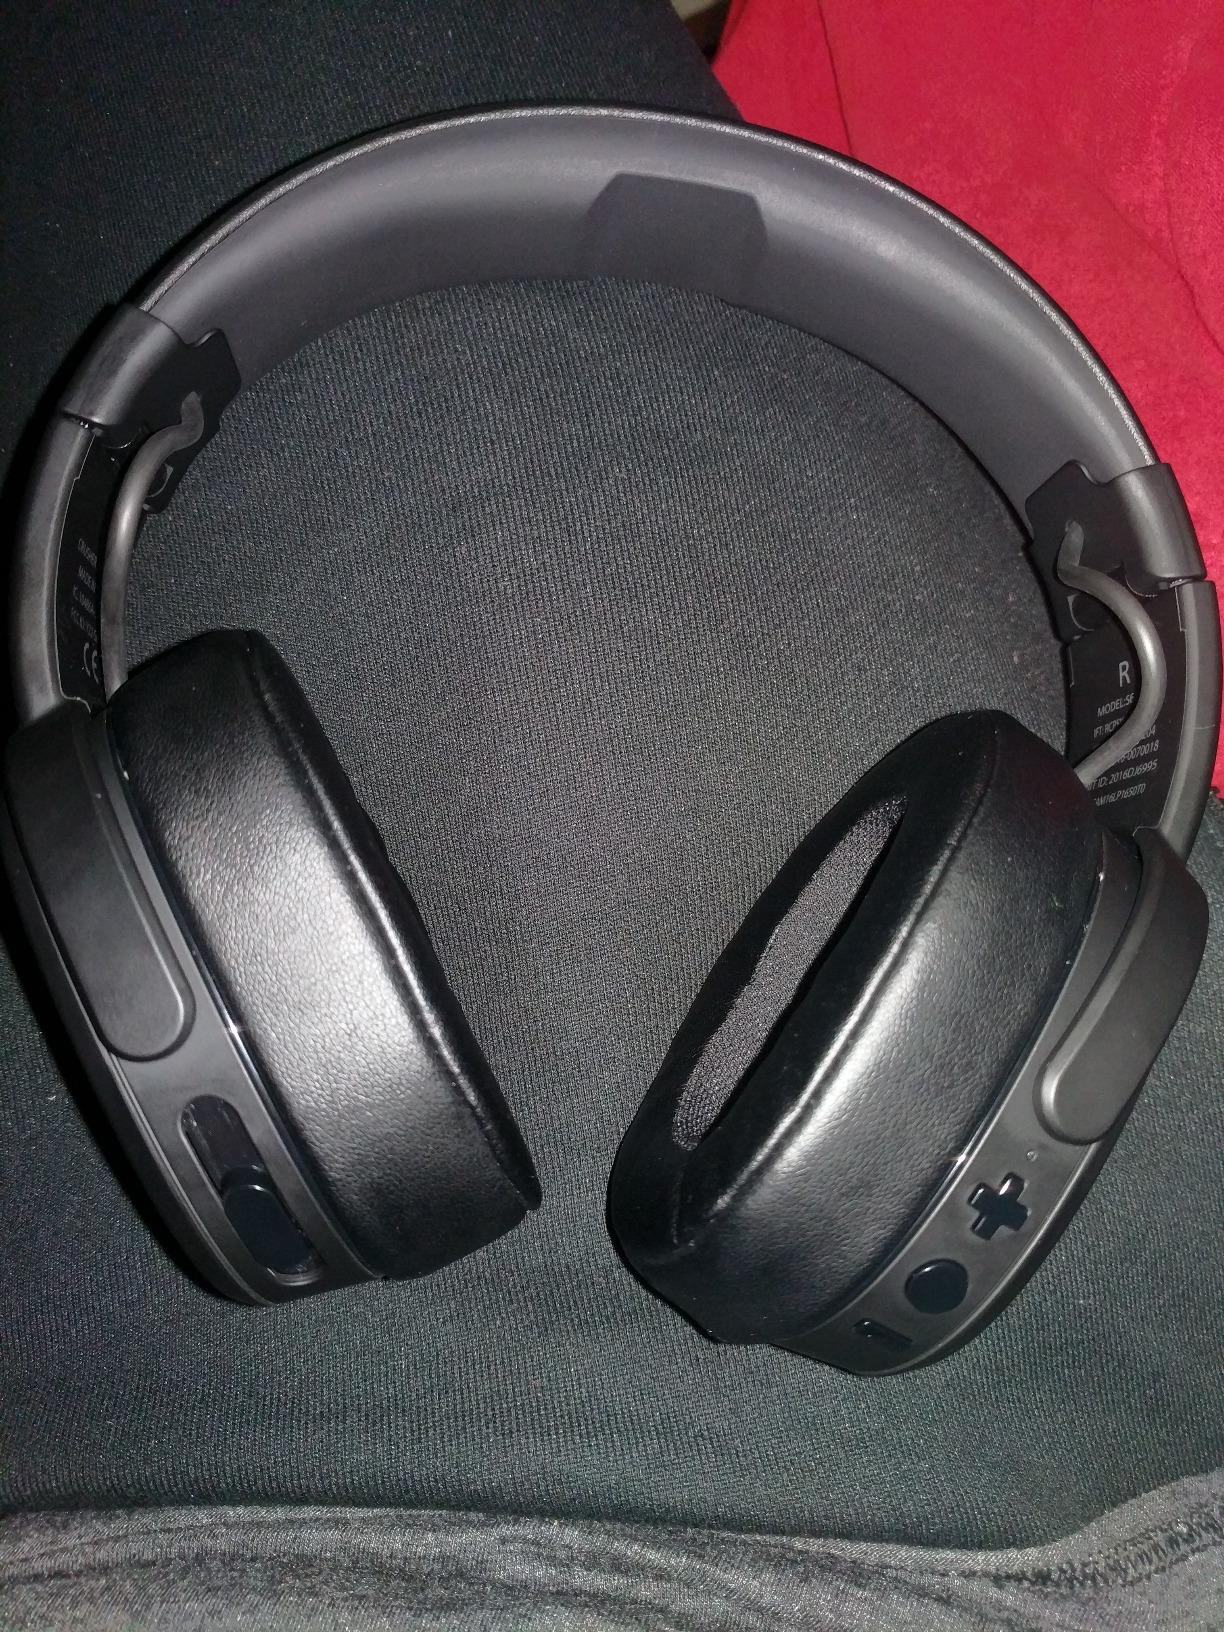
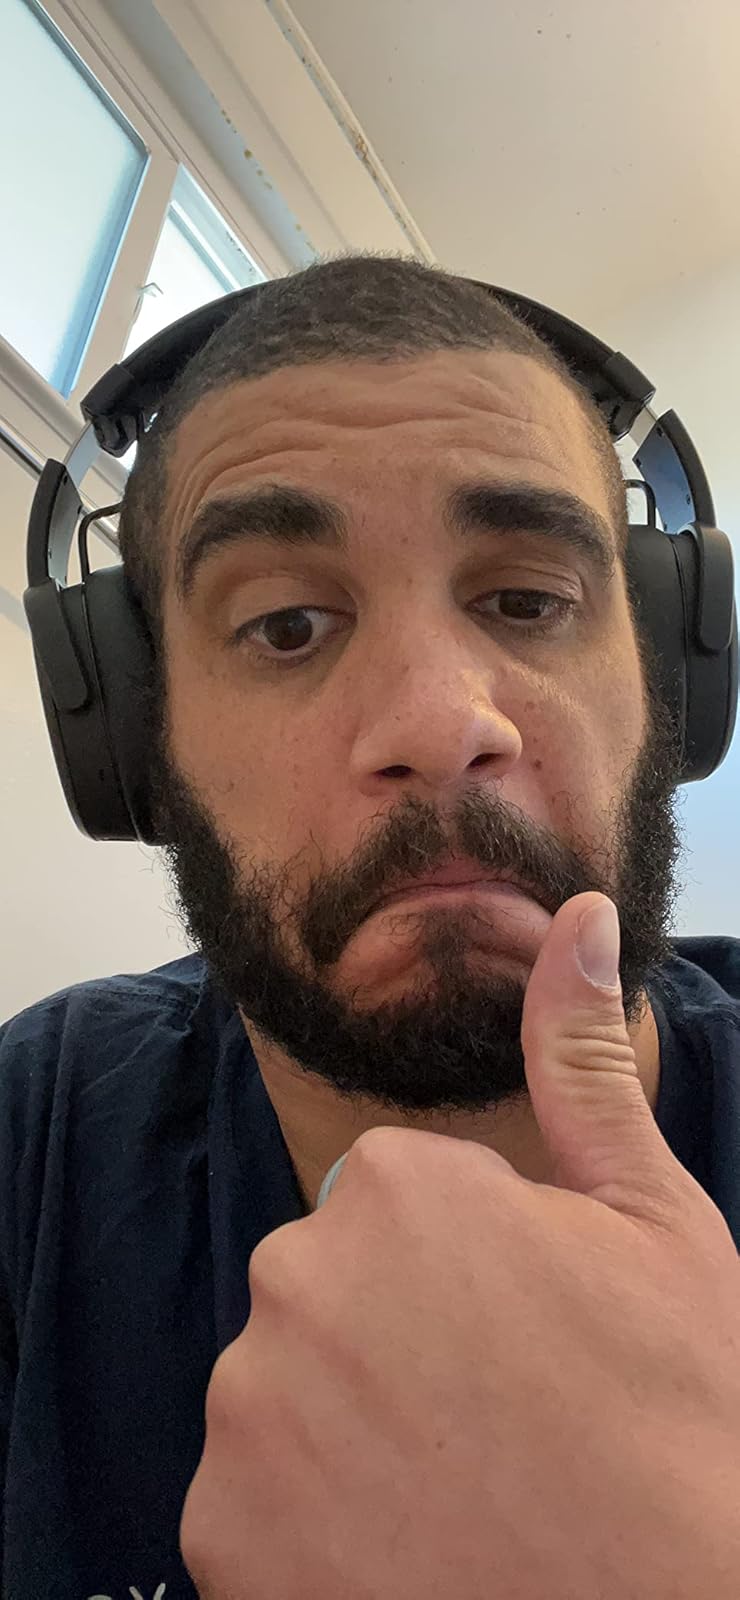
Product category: headphones
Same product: yes